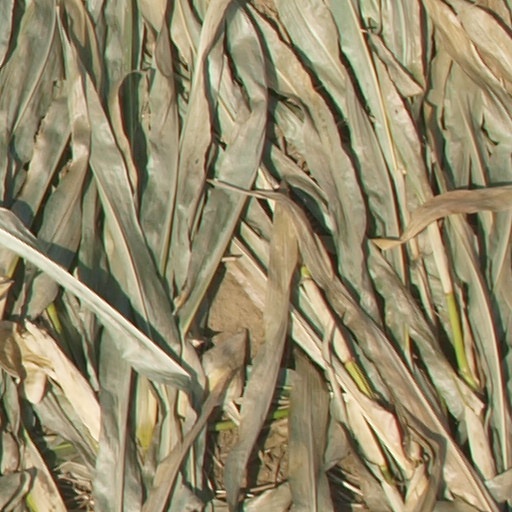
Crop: maize; corn